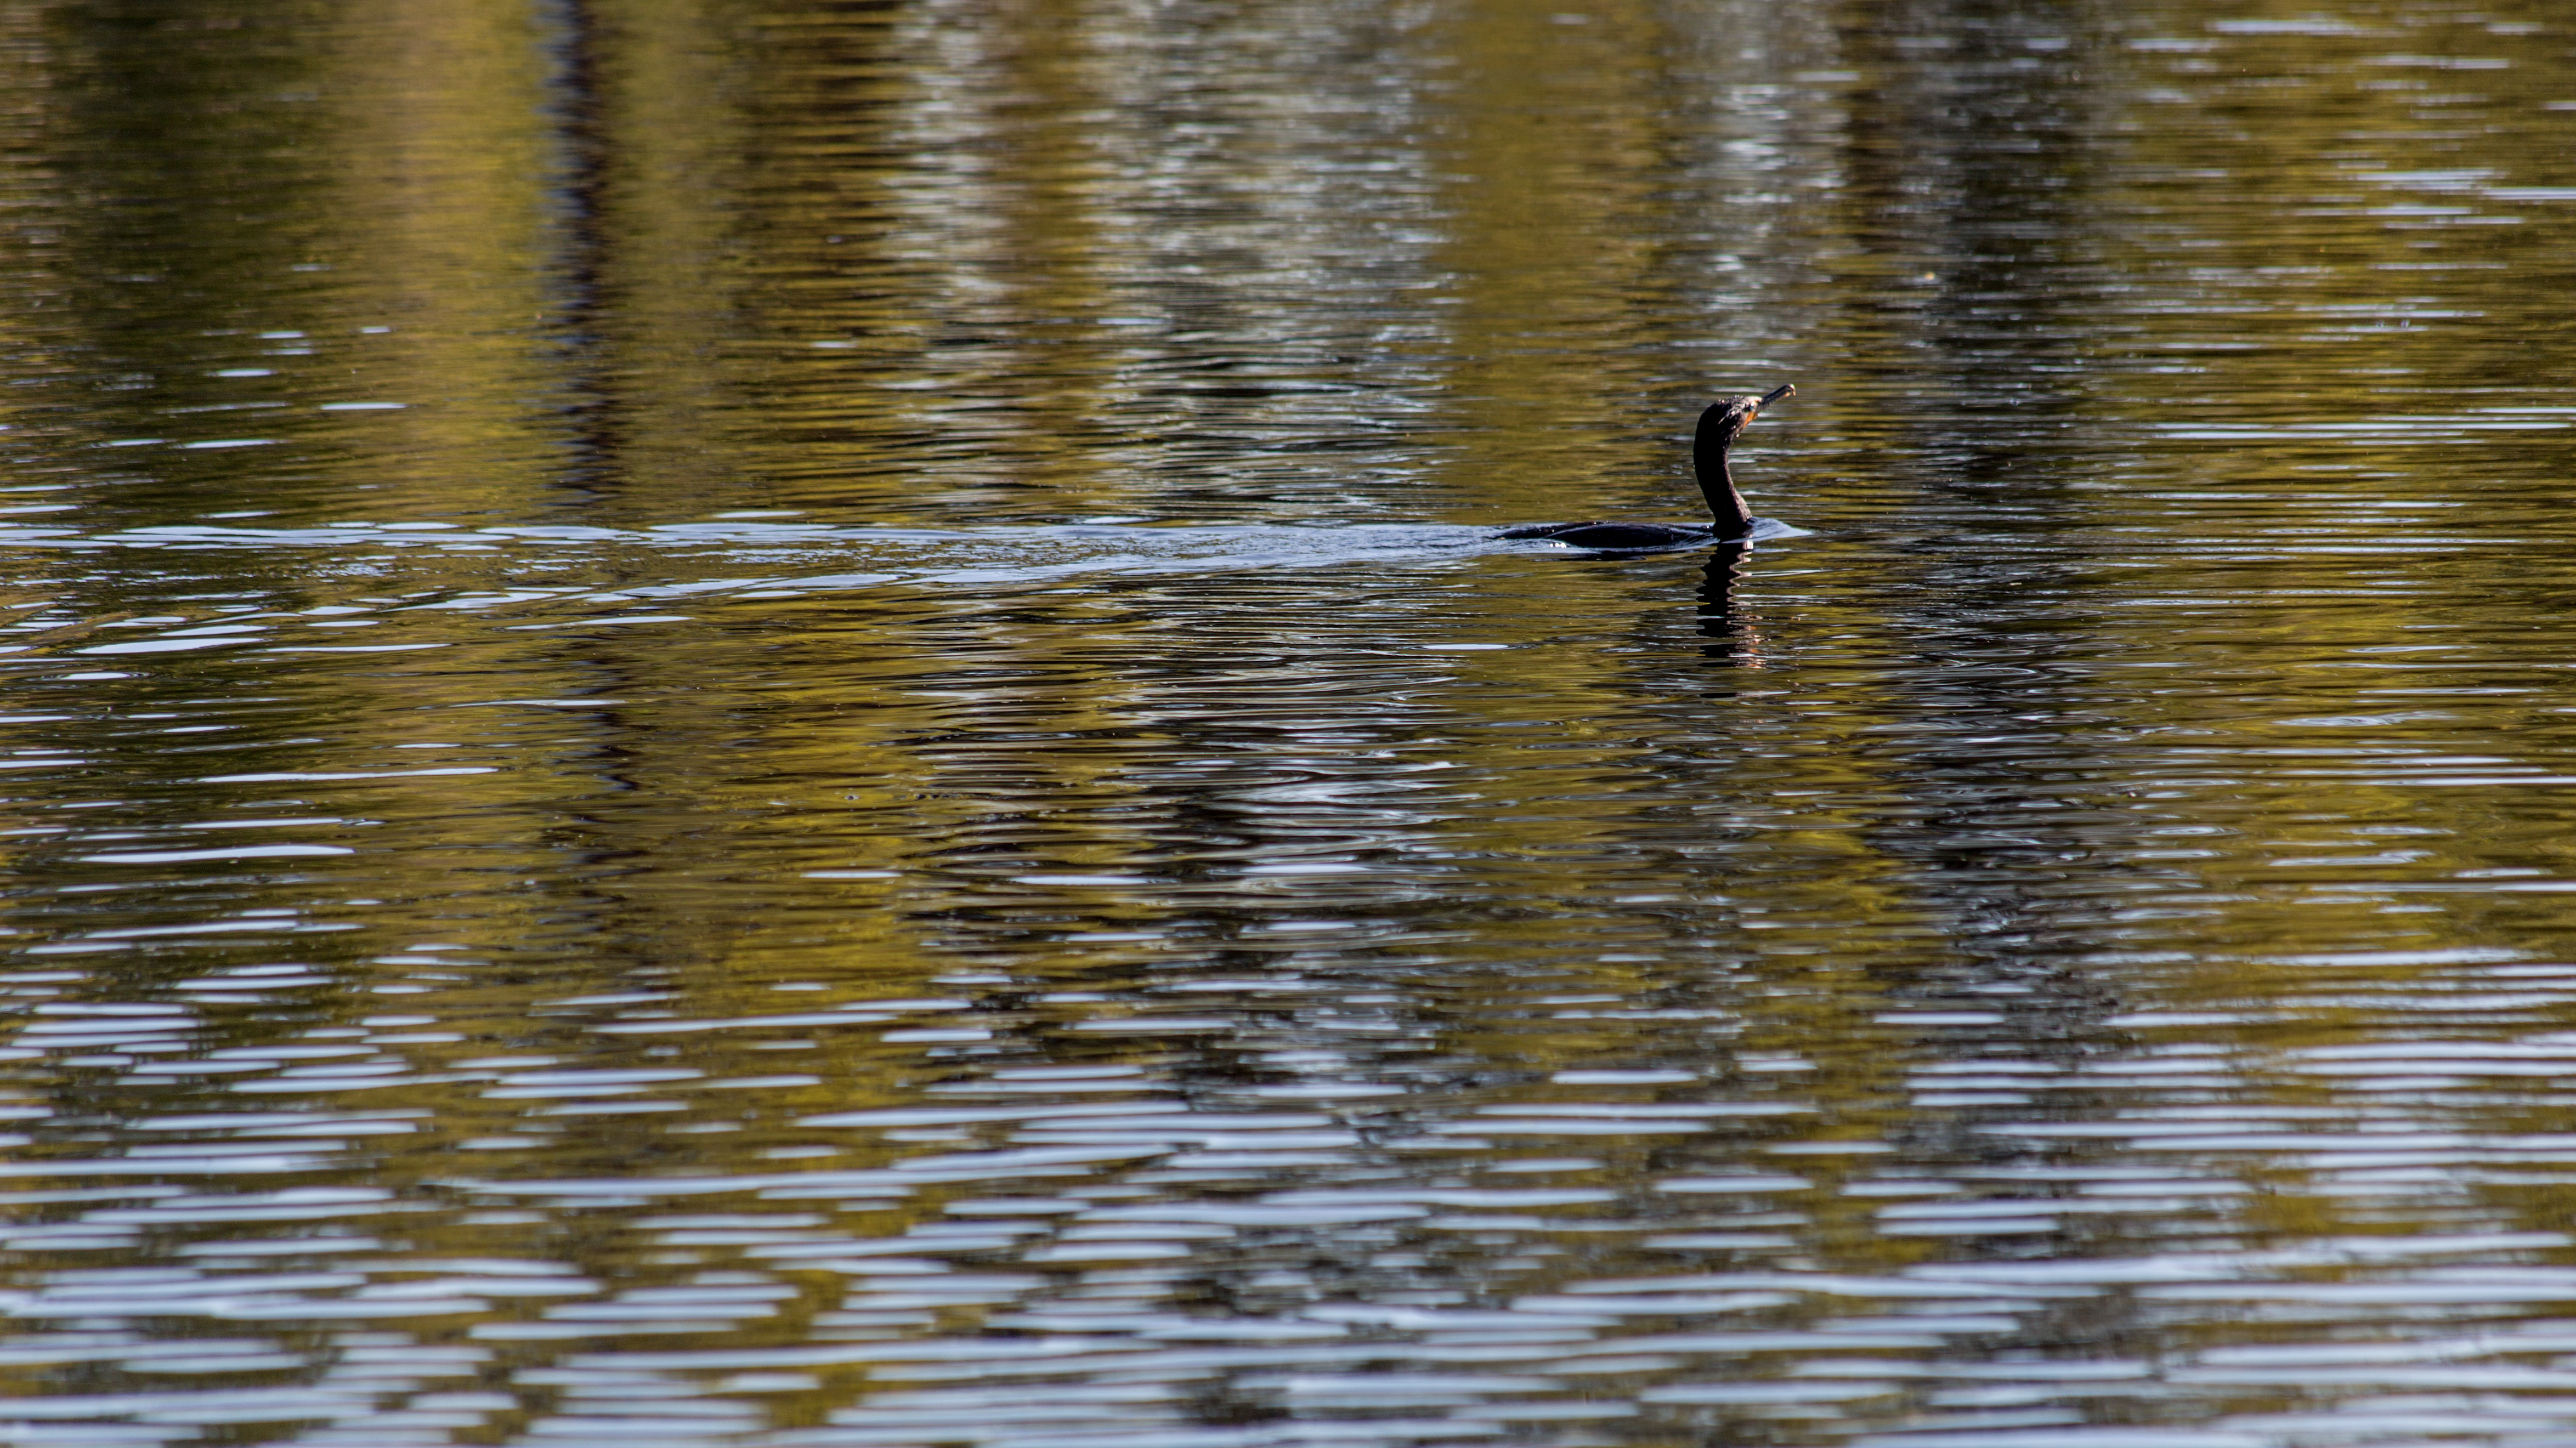
water, nature, bird, leaf, pond, wildlife, reflection, autumn, fauna, 2016, duck, wetland, water bird, 366